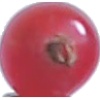
Label: redcurrant